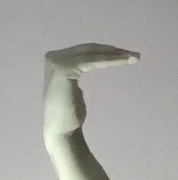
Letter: haa